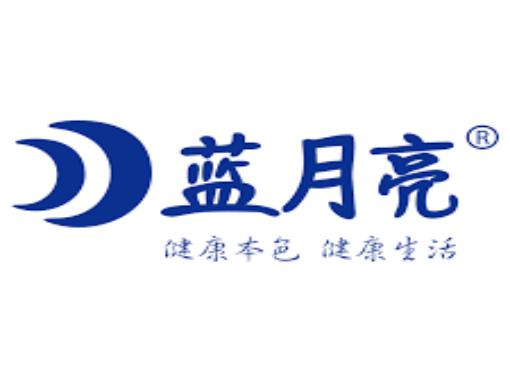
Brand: bluemoon
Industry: Necessities